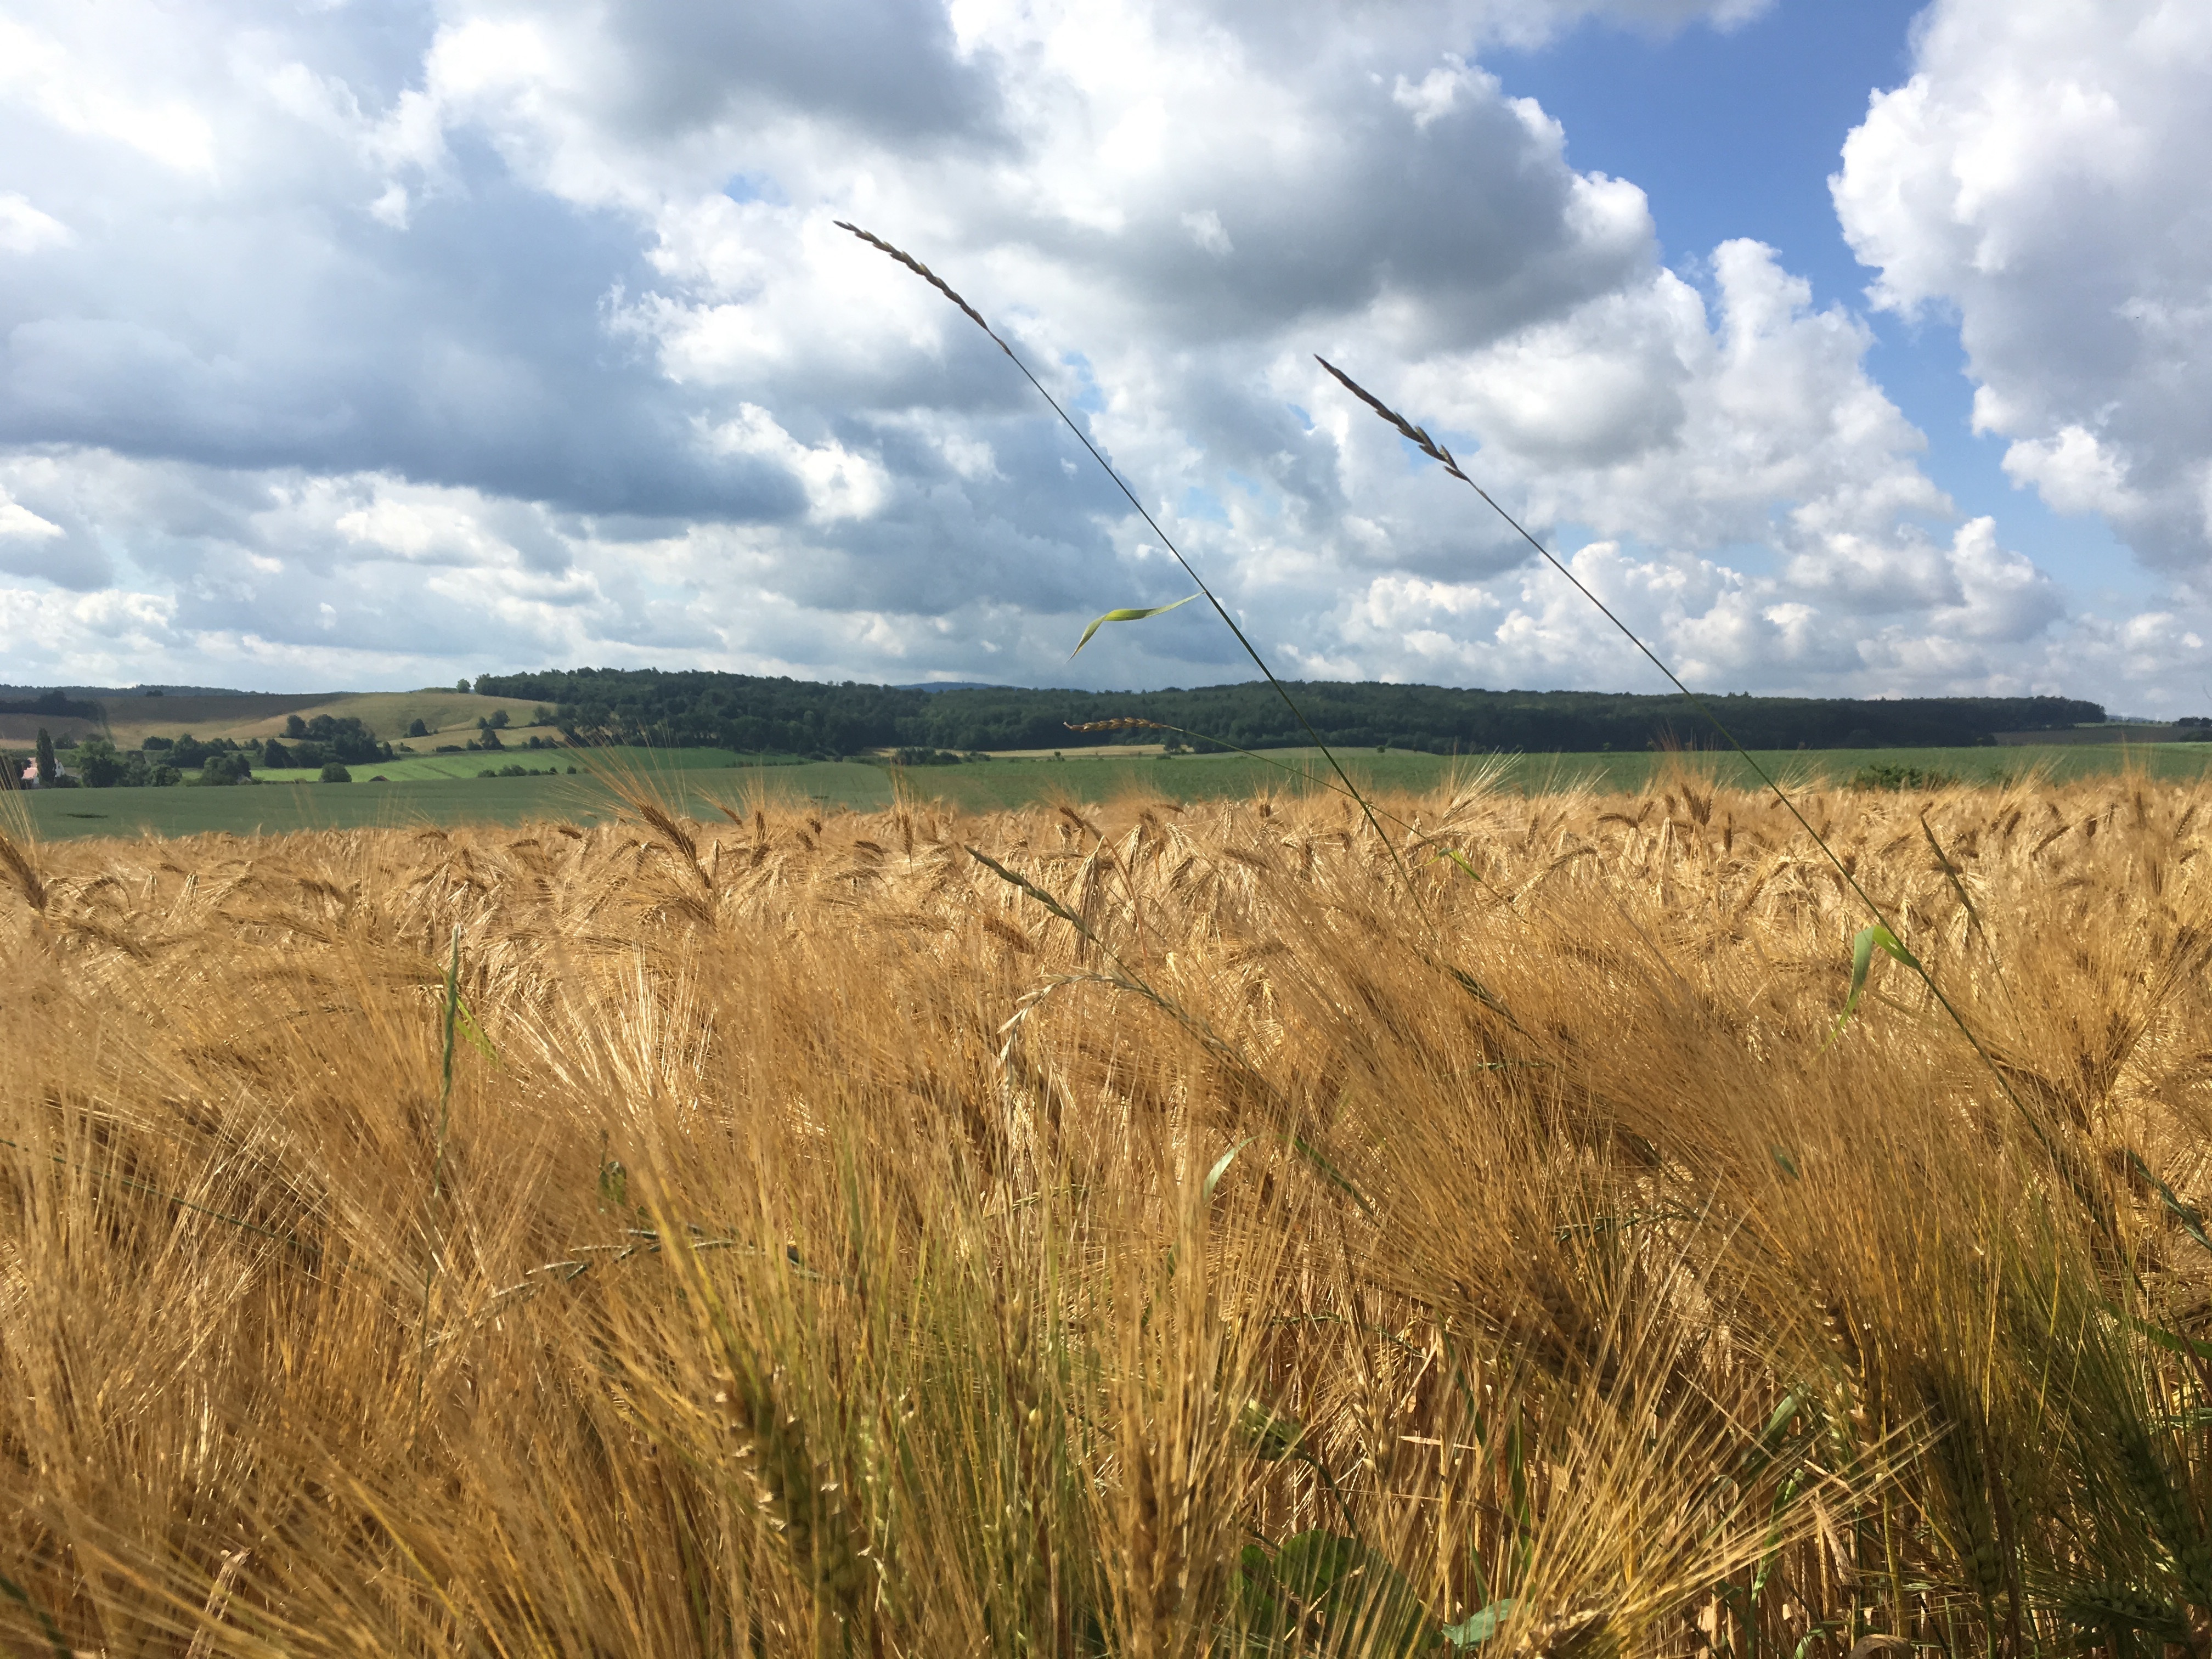
landscape, nature, grass, horizon, marsh, cloud, sky, sun, field, farm, wheat, grain, prairie, hill, seed, windmill, wind, panorama, summer, rural, harvest, crop, scenic, soil, machine, blue, agriculture, plain, spike, wheat field, klatschmohn, clouds, grassland, vision, wetland, cornfield, wind farm, cereals, habitat, ecosystem, steppe, arable, rural area, grain fields, summer sky, ripe grain, natural environment, grass family